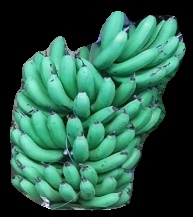
Variety: pachbale
Grade: grade1